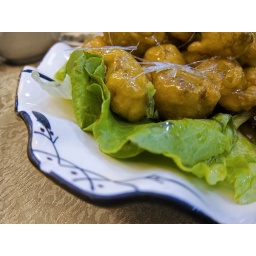
Delicious! Was tricky to separate the balls, and had to dip it in a bowl of plain water before eating.